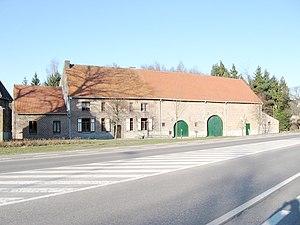
Houthalen-Helchteren est une commune néerlandophone de Belgique située en Région flamande dans la province de Limbourg.
Cette page regroupe l'ensemble des monuments classés de la ville de Houthalen-Helchteren.